André Tardieu

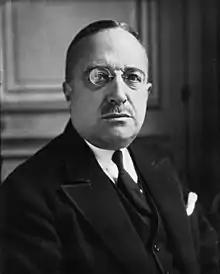
Tardieu in 1928

André Pierre Gabriel Amédée Tardieu (22 September 1876 – 15 September 1945) was three times Prime Minister of France (3 November 1929 – 17 February 1930; 2 March – 4 December 1930; 20 February – 10 May 1932) and a dominant figure of French political life in 1929–1932. He was a moderate conservative with a strong intellectual reputation, but became a weak prime minister at the start of the worldwide Great Depression.